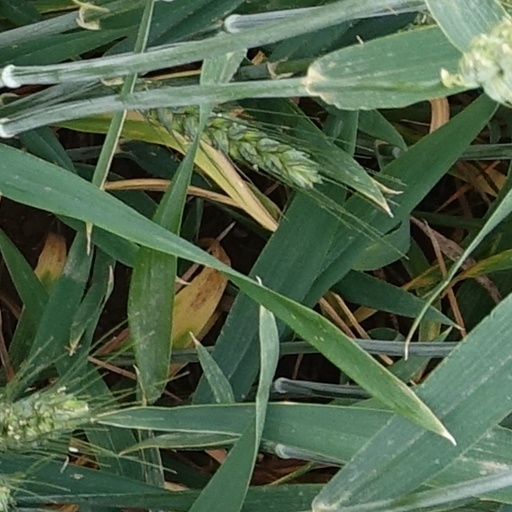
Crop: wheat